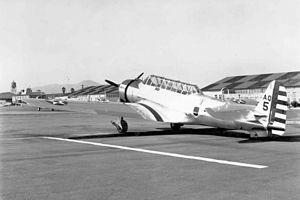
Le Vultee V-11 est un avion d'attaque au sol américain des années 1930. Développé à partir du Vultee V-1, le V-11 et le V-12 ont été achetés par les forces armées de plusieurs pays, y compris la Chine, qui l'a utilisée contre les Japonais lors de la seconde guerre sino-japonaise. L'United States Army Air Corps utilisa cet appareil dans sa version YA-19.